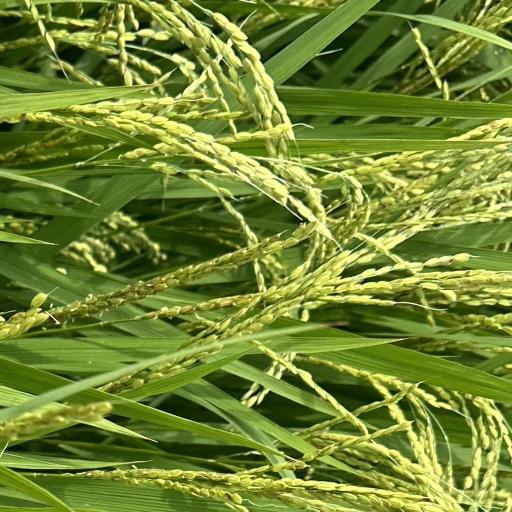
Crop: rice